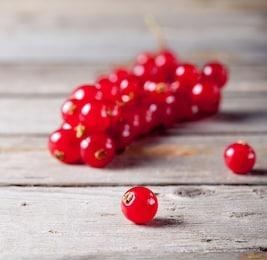
Label: redcurrant